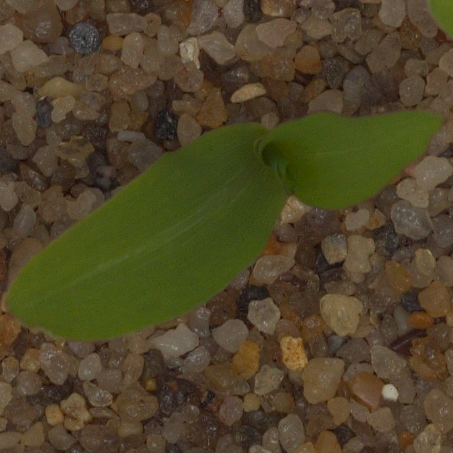
Label: maize